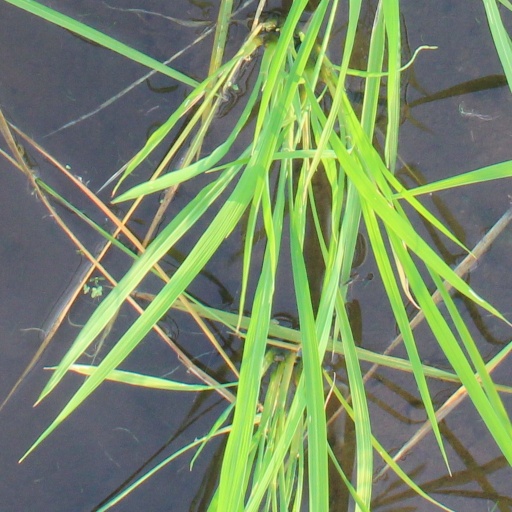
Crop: rice